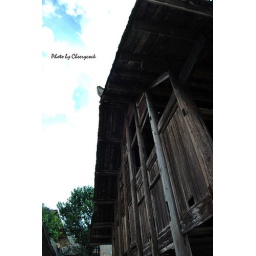
Old wooden building in Guizhou